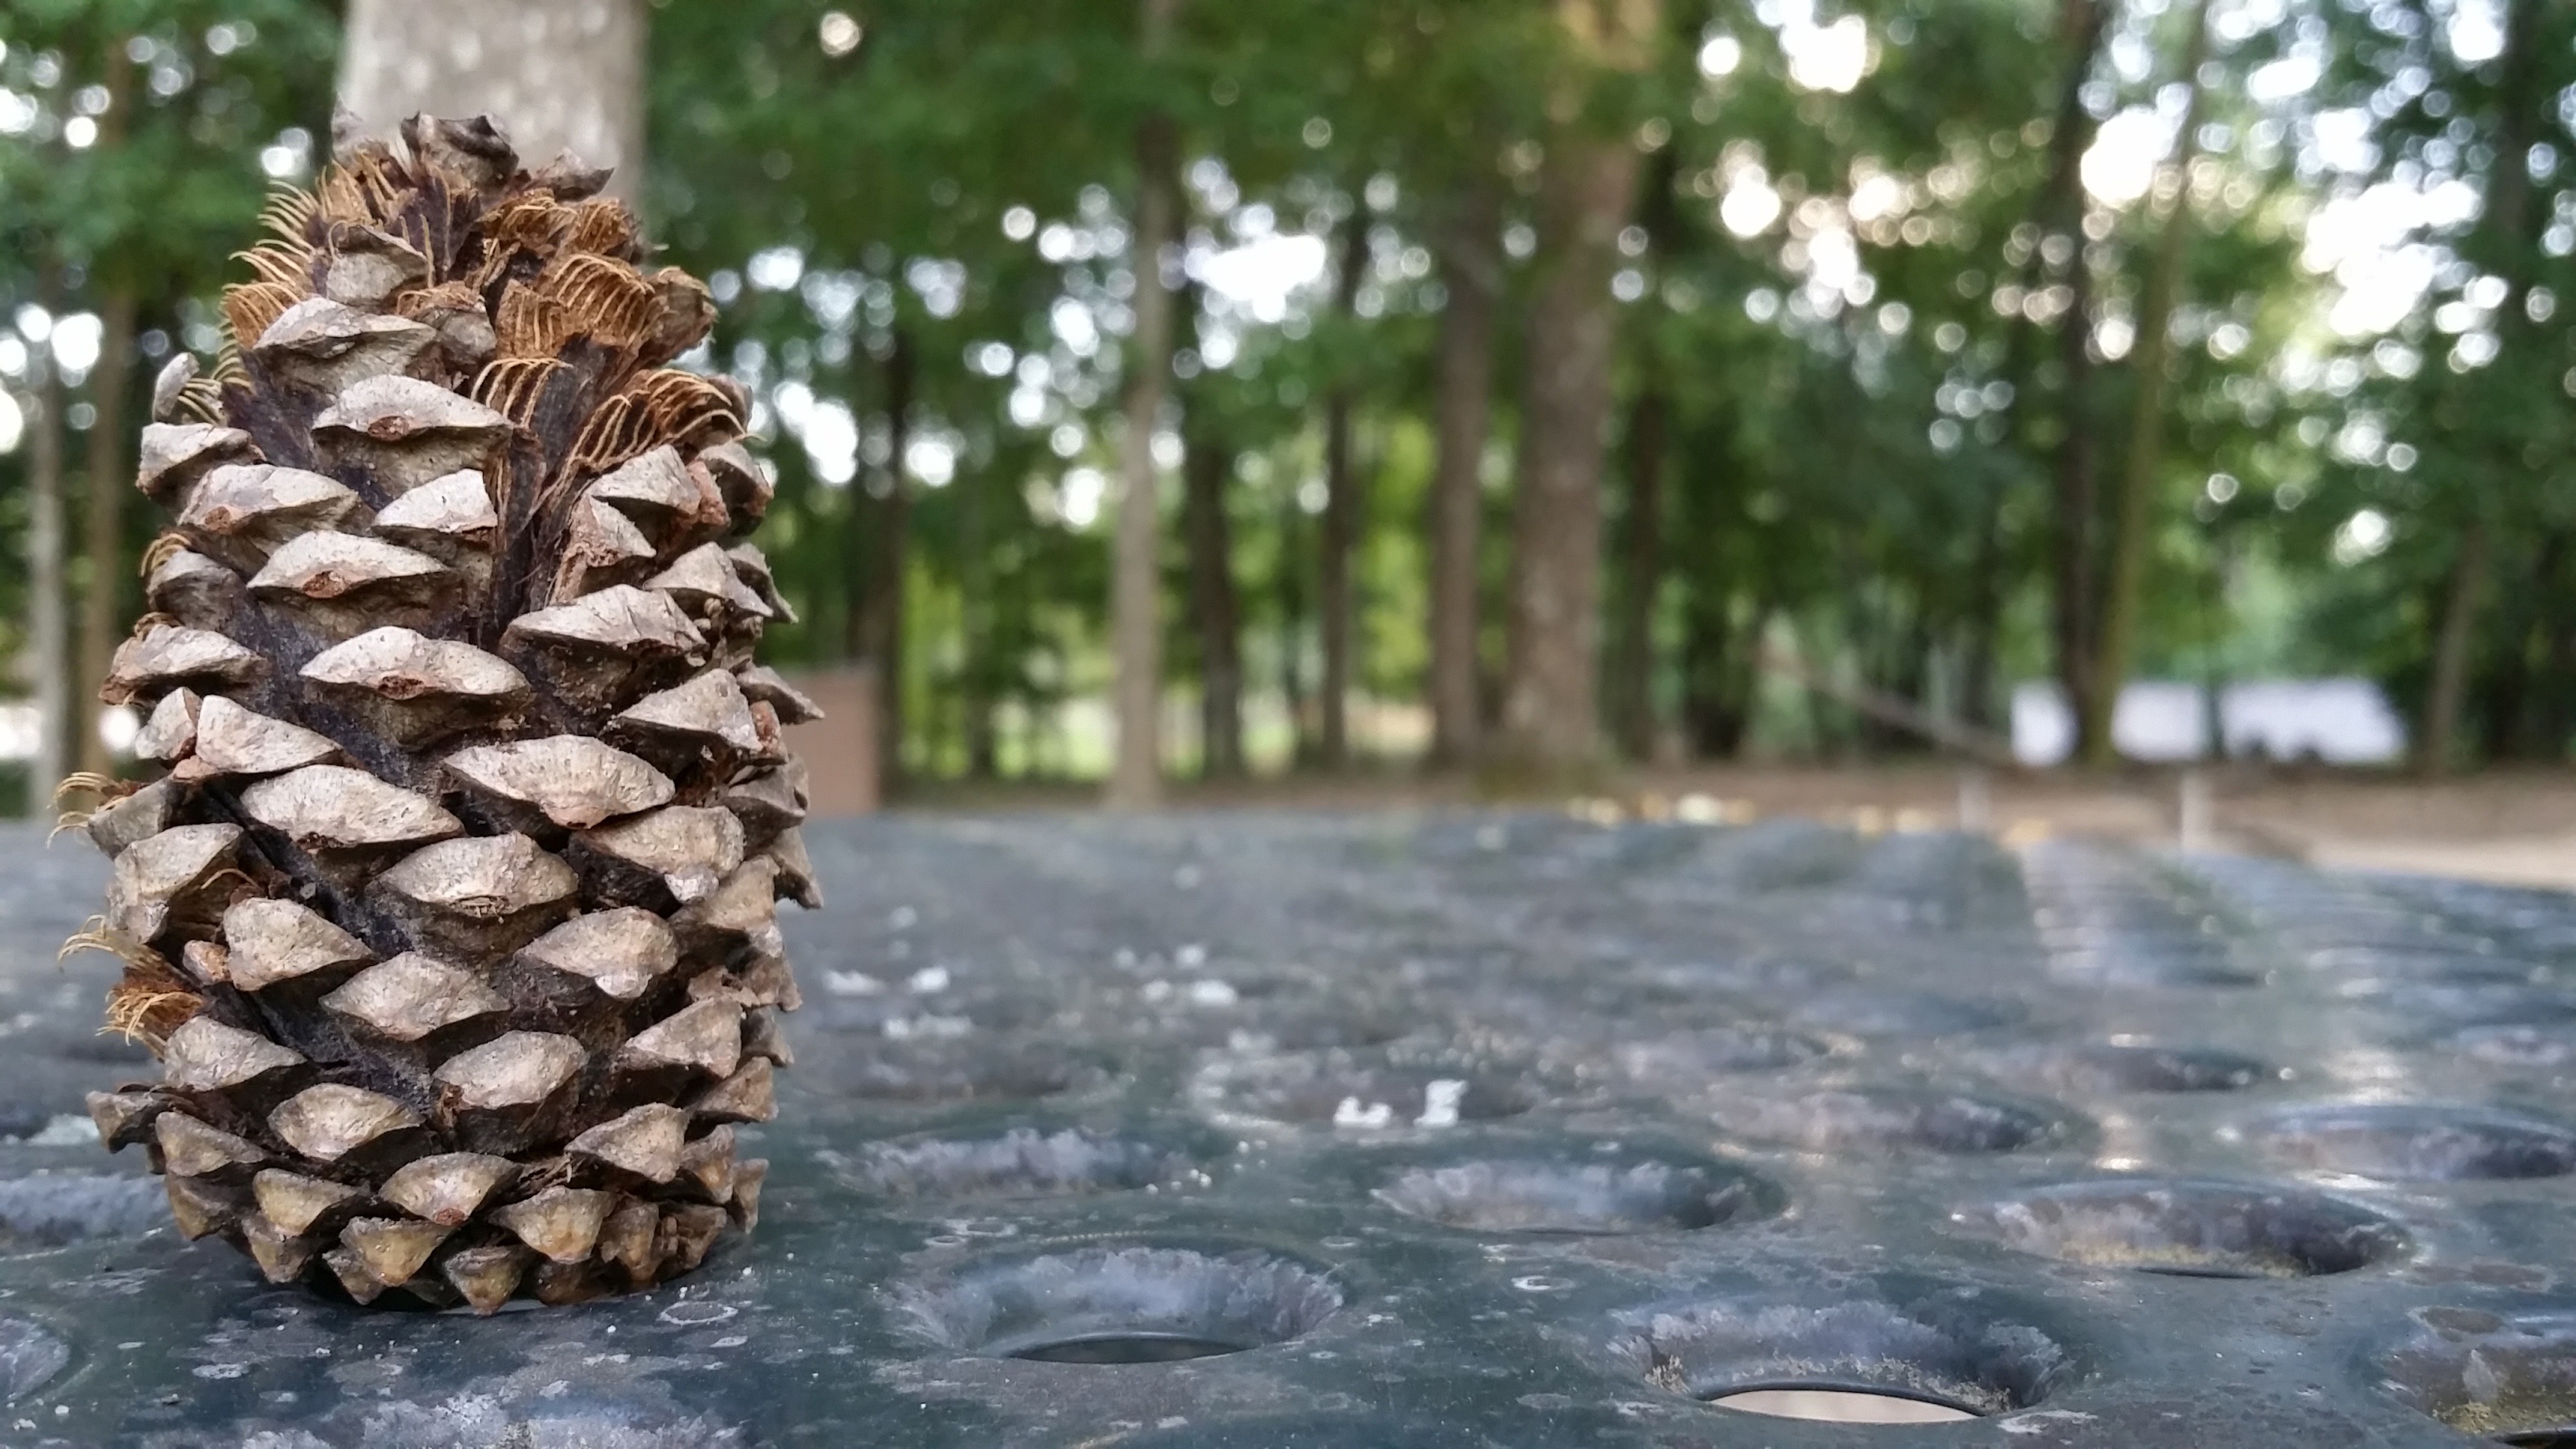
table, landscape, tree, nature, forest, outdoor, plant, wood, leaf, fall, trunk, autumn, park, scenery, soil, season, pine cone, leaves, woods, horizontal, scene, royalty free, free image, hero image, woody plant